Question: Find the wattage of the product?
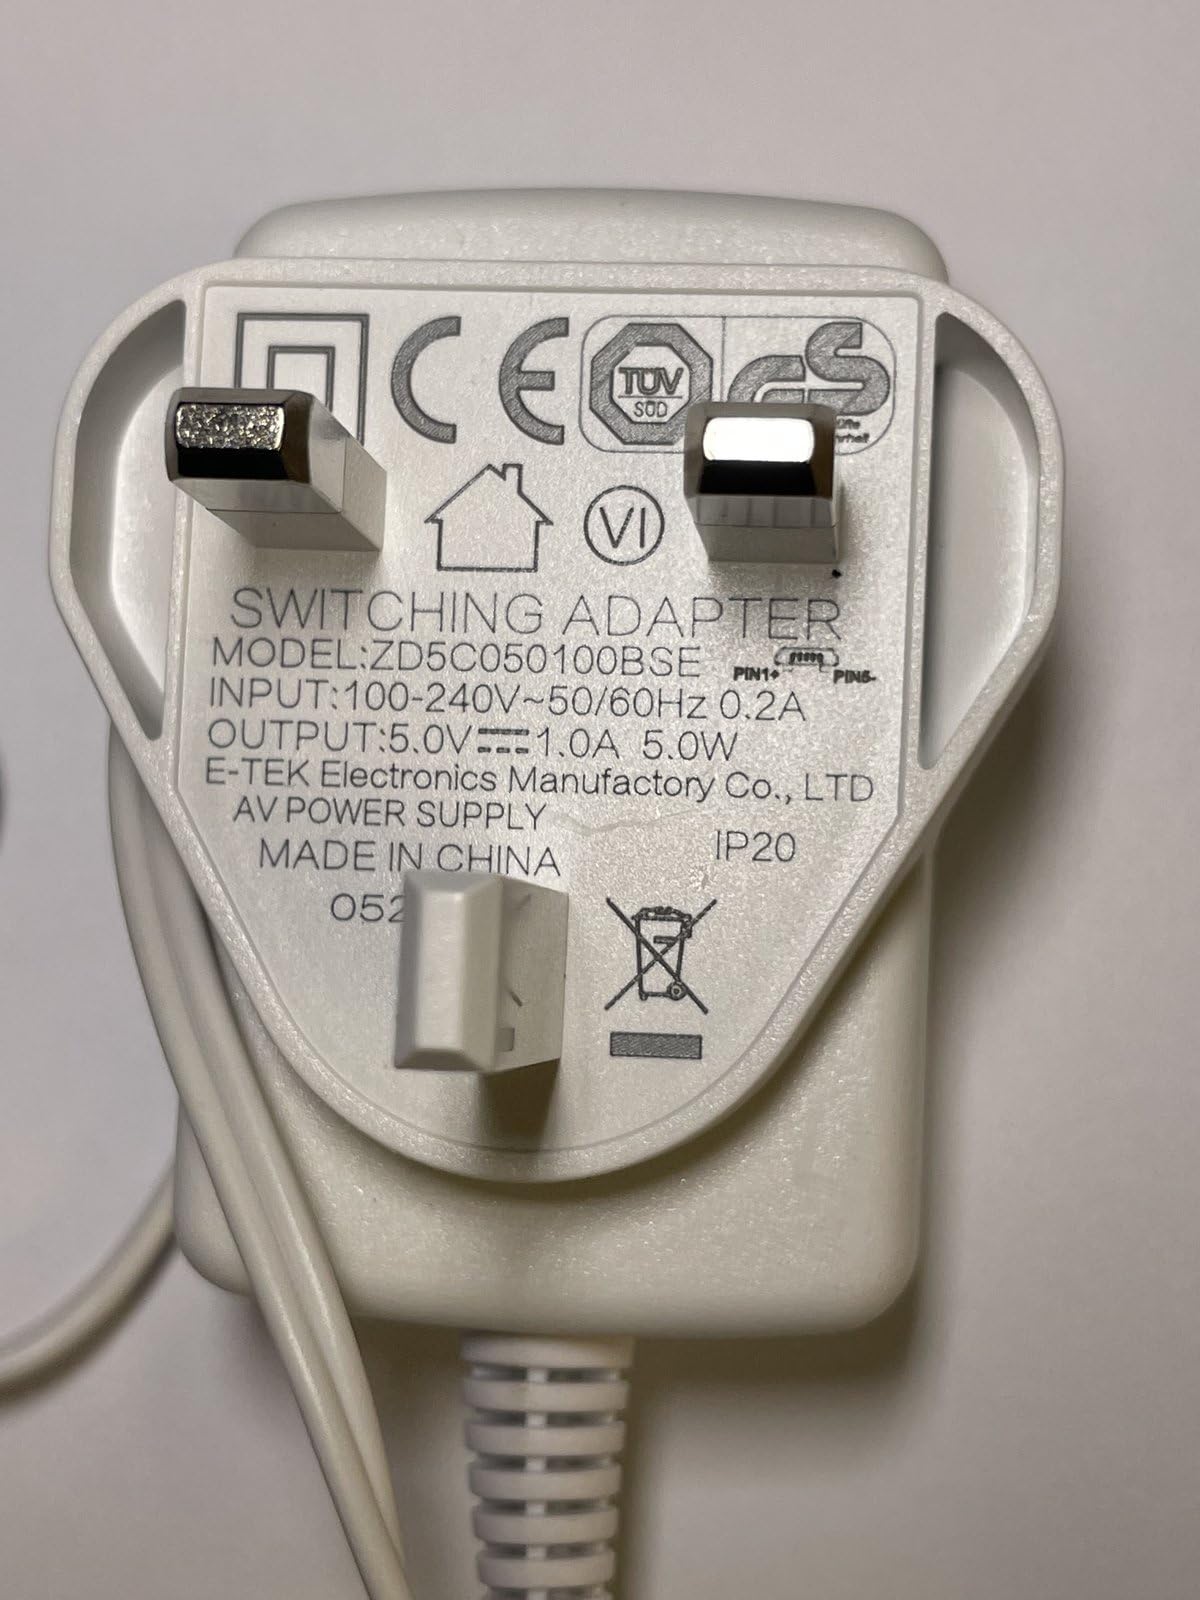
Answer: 5.0 watt